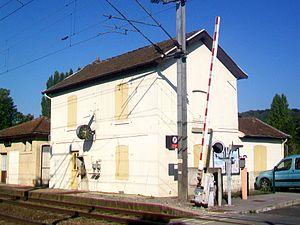
Bâtiment-voyageurs de la gare SNCF de Rieux - Angicourt (le quai visible sur la photo est l'ancien quai, le quai actuel se trouvant de l'autre côté du passage à niveau).
La gare de Rieux - Angicourt est une gare ferroviaire française de la ligne de Creil à Jeumont, située sur le territoire de la commune de Rieux, à proximité d'Angicourt, dans le département de l'Oise, en région Hauts-de-France.
Rieux est une commune française située dans le département de l'Oise en région Hauts-de-France. Ses habitants sont appelés les Rioliens et les Rioliennes.